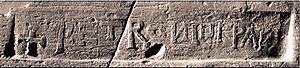
Tegula,trouvée à Mirabel-aux-Baronnies, PETRONIUS PAP F, abbé du monastère du Groseau
Les religions de l'Antiquité européenne, les cultes polythéistes qui ont précédé le christianisme, ont dû tout d'abord s'intégrer à la religion romaine antique. Celle-ci fut la première religion principale de l'Empire romain qui a conquis la majeure partie du continent européen, elle a donc supplanté les religions des peuples soumis. Mais le polythéisme leur a permis d'intégrer leurs dieux au panthéon Romain et de continuer leur culte. Mais à partir du IVᵉ siècle les empereurs romains ont commencé à se convertir à la religion chrétienne, un culte monothéiste exclusif. Le christianisme devint la religion de l’État et les cultes aux dieux anciens furent de plus en plus réprimés et qualifiés de « païens » mais ils ne disparurent pas totalement pour autant : ils subsistèrent discrètement quelques siècles sous forme brute et les dirigeants chrétiens assimilèrent des parties de ces cultes pour favoriser le syncrétisme pagano-chrétien en associant les dieux à des saints et en christianisant de nombreux anciens lieux de cultes païens.